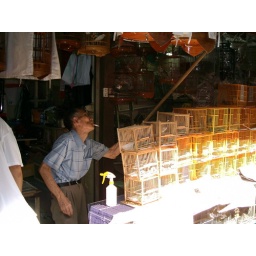
Pictures from the Yuen Po bird market in Mongkok. Taken July 2007.